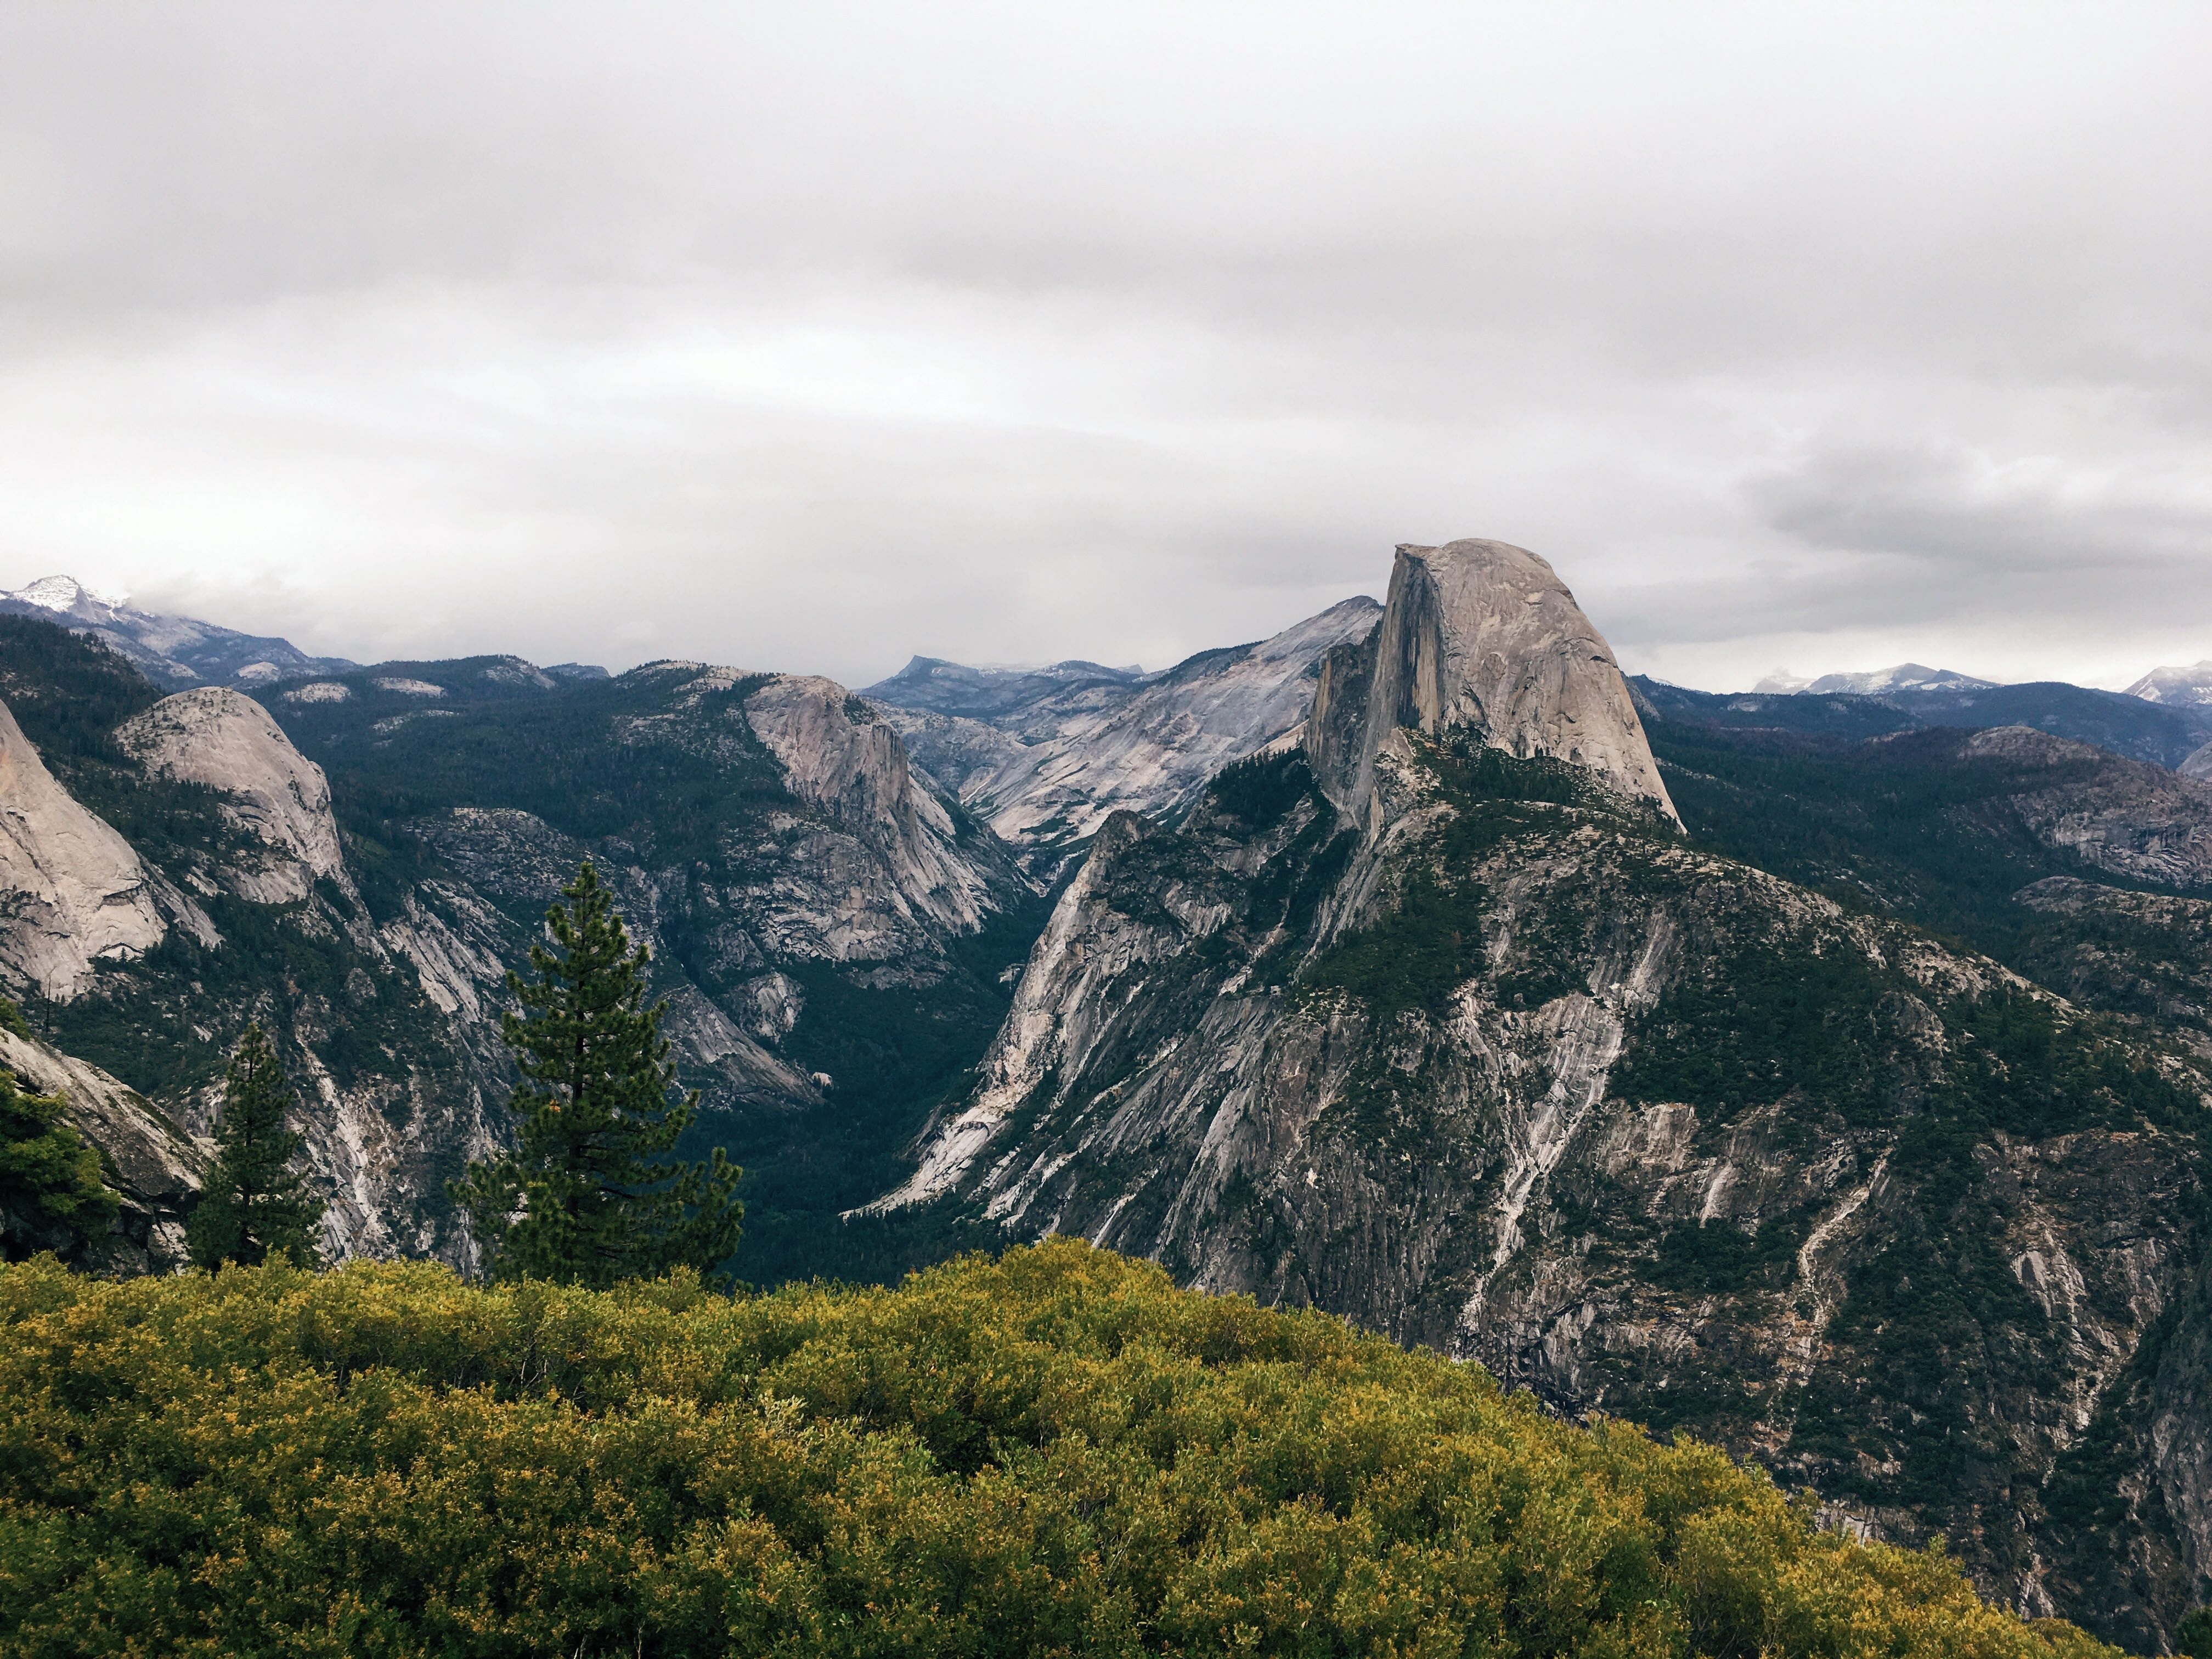
landscape, nature, rock, wilderness, walking, mountain, cloud, hill, adventure, valley, mountain range, scenic, highland, ridge, summit, mountain peak, outdoors, alps, plateau, pinnacle, fell, landform, rocky mountain, mountain pass, geographical feature, mountainous landforms